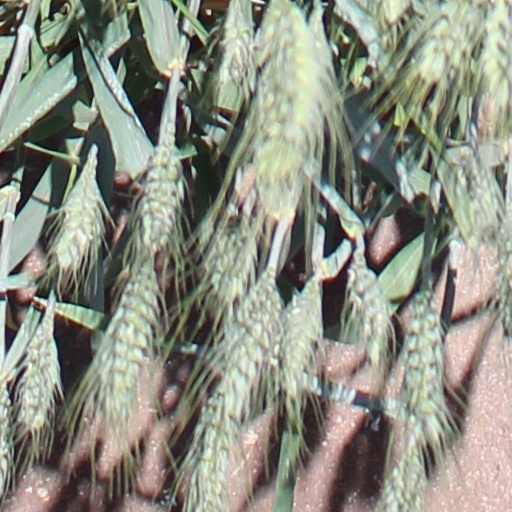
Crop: wheat